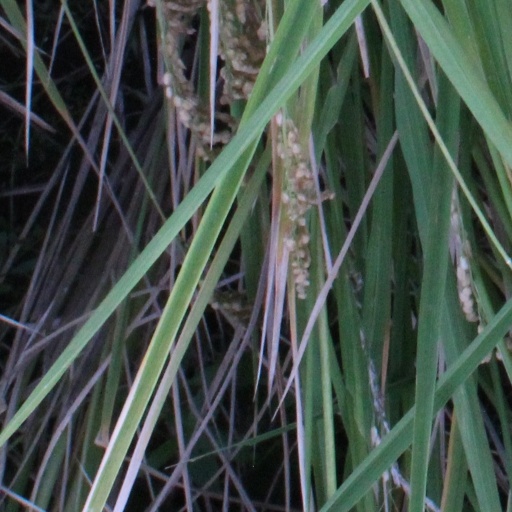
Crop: rice